Trams in Poznań

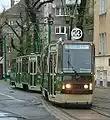
Historical tram, designed 1973.

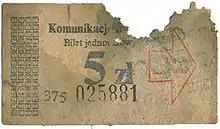
Old ticket (ca. 1986)

During the battle of Poznań in 1945, most of the cars and tracks were destroyed. Tram transportation was partially restored two years after the war, in 1947, though only on the left bank of the Warta. The tracks in the old town were not rebuilt, but a new route was laid via Plac Bernardyński.